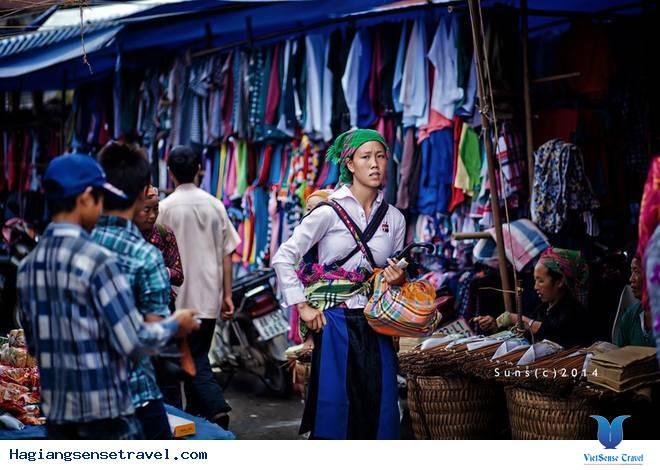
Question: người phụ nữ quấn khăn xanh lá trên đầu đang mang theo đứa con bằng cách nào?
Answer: cô ấy mang theo đứa con phía sau lưng